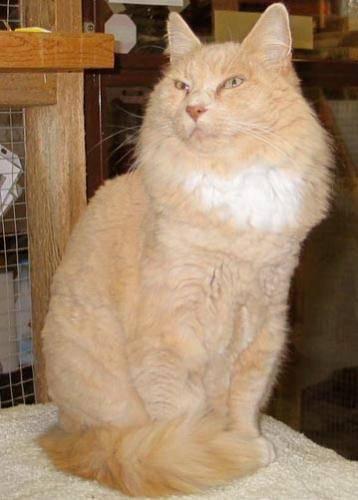
cat